La Chapelle (Seine)

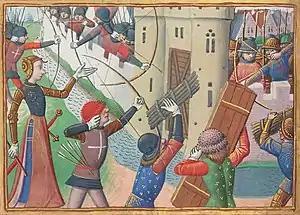

Around 475, Saint Geneviève is said to have had the coffin of Saint-Denis transferred to build a burial site for him. Despite the reluctance of the Parisian clergy to build a church outside the city walls, she succeeded in convincing several priests, in particular a certain Genesius, who undertook the construction of the basilica on the model of a sand-and-lime, basilical-plan church, with nave and aisles separated by a double row of columns, with a structure probably of wood on masonry foundations. The tombs of the three martyrs, Denis, Rusticus and Eleuthera, were located behind the altar, which was richly decorated in the 16th century with silk, gold and jewels. The first basilica built by Geneviève over the tomb of Saint-Denis, near the site of his martyrdom, was also intended to exorcise the local paganism through Christian worship.